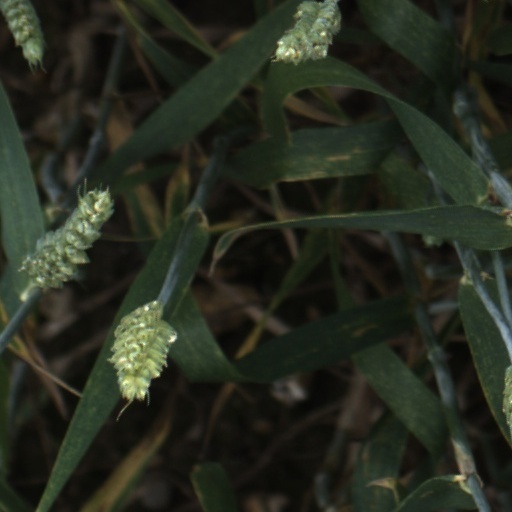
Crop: wheat